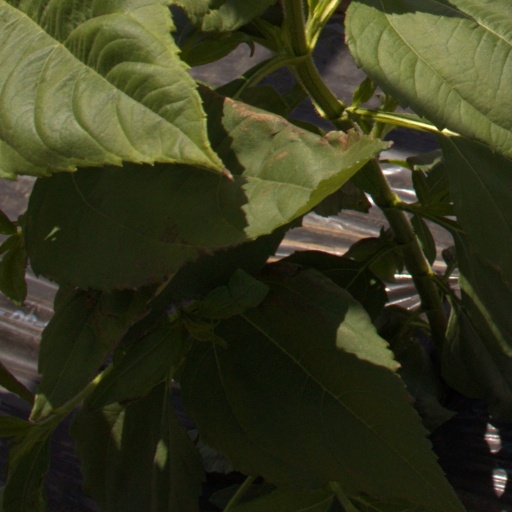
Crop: Jerusalem artichoke